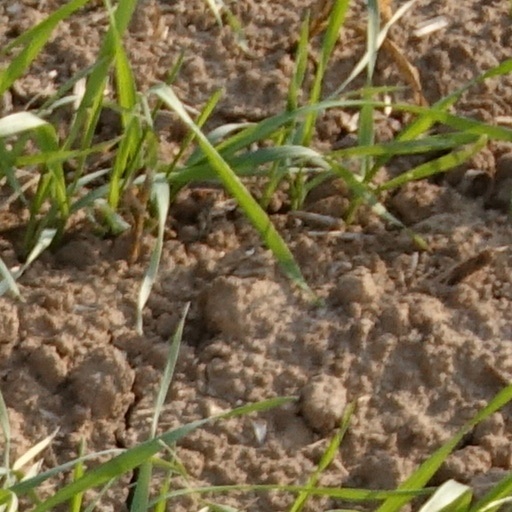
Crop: wheat